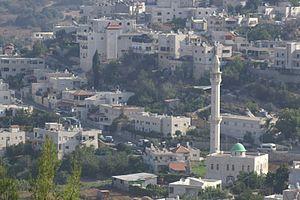
Ein Rafa est un village israélien situé à 10 kilomètres à l'ouest de Jérusalem près du village d'Ein Nakuba et du kibboutz Tsuva, et dont la population est arabe israélienne.